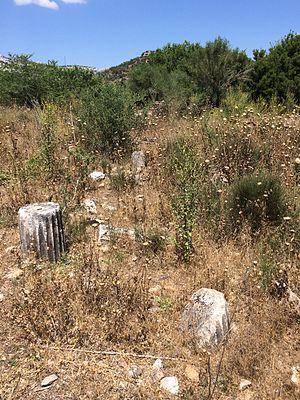
Bargylía, en grec ancien : Βαργυλία, est une ancienne cité grecque de Carie, au sud-ouest de l'Asie mineure, située entre Iasos et Myndos. De nos jours, Bargylía fait partie du village de Boğaziçi, Milas en Turquie.